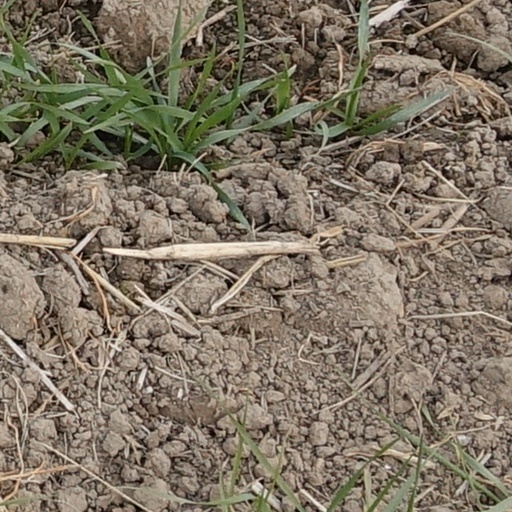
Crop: wheat